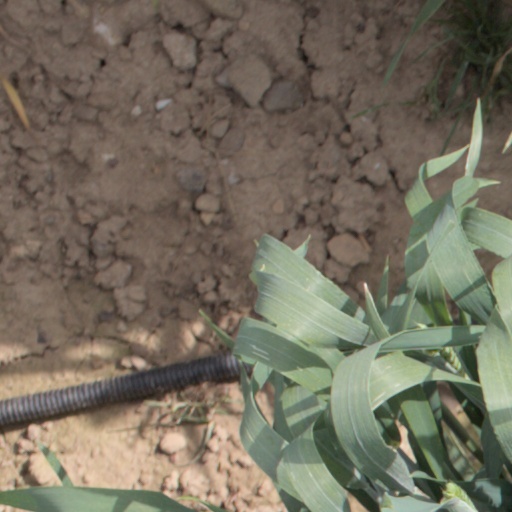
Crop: wheat